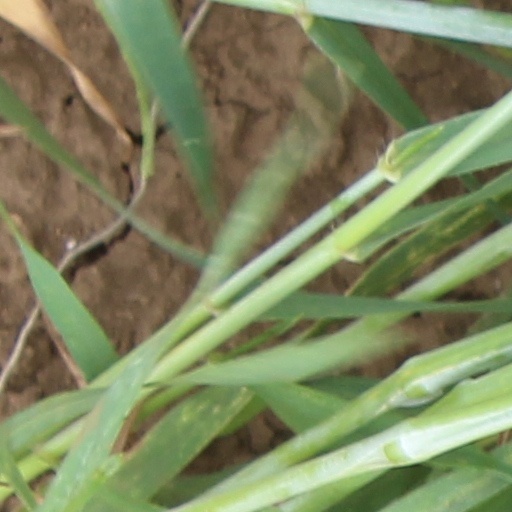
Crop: wheat